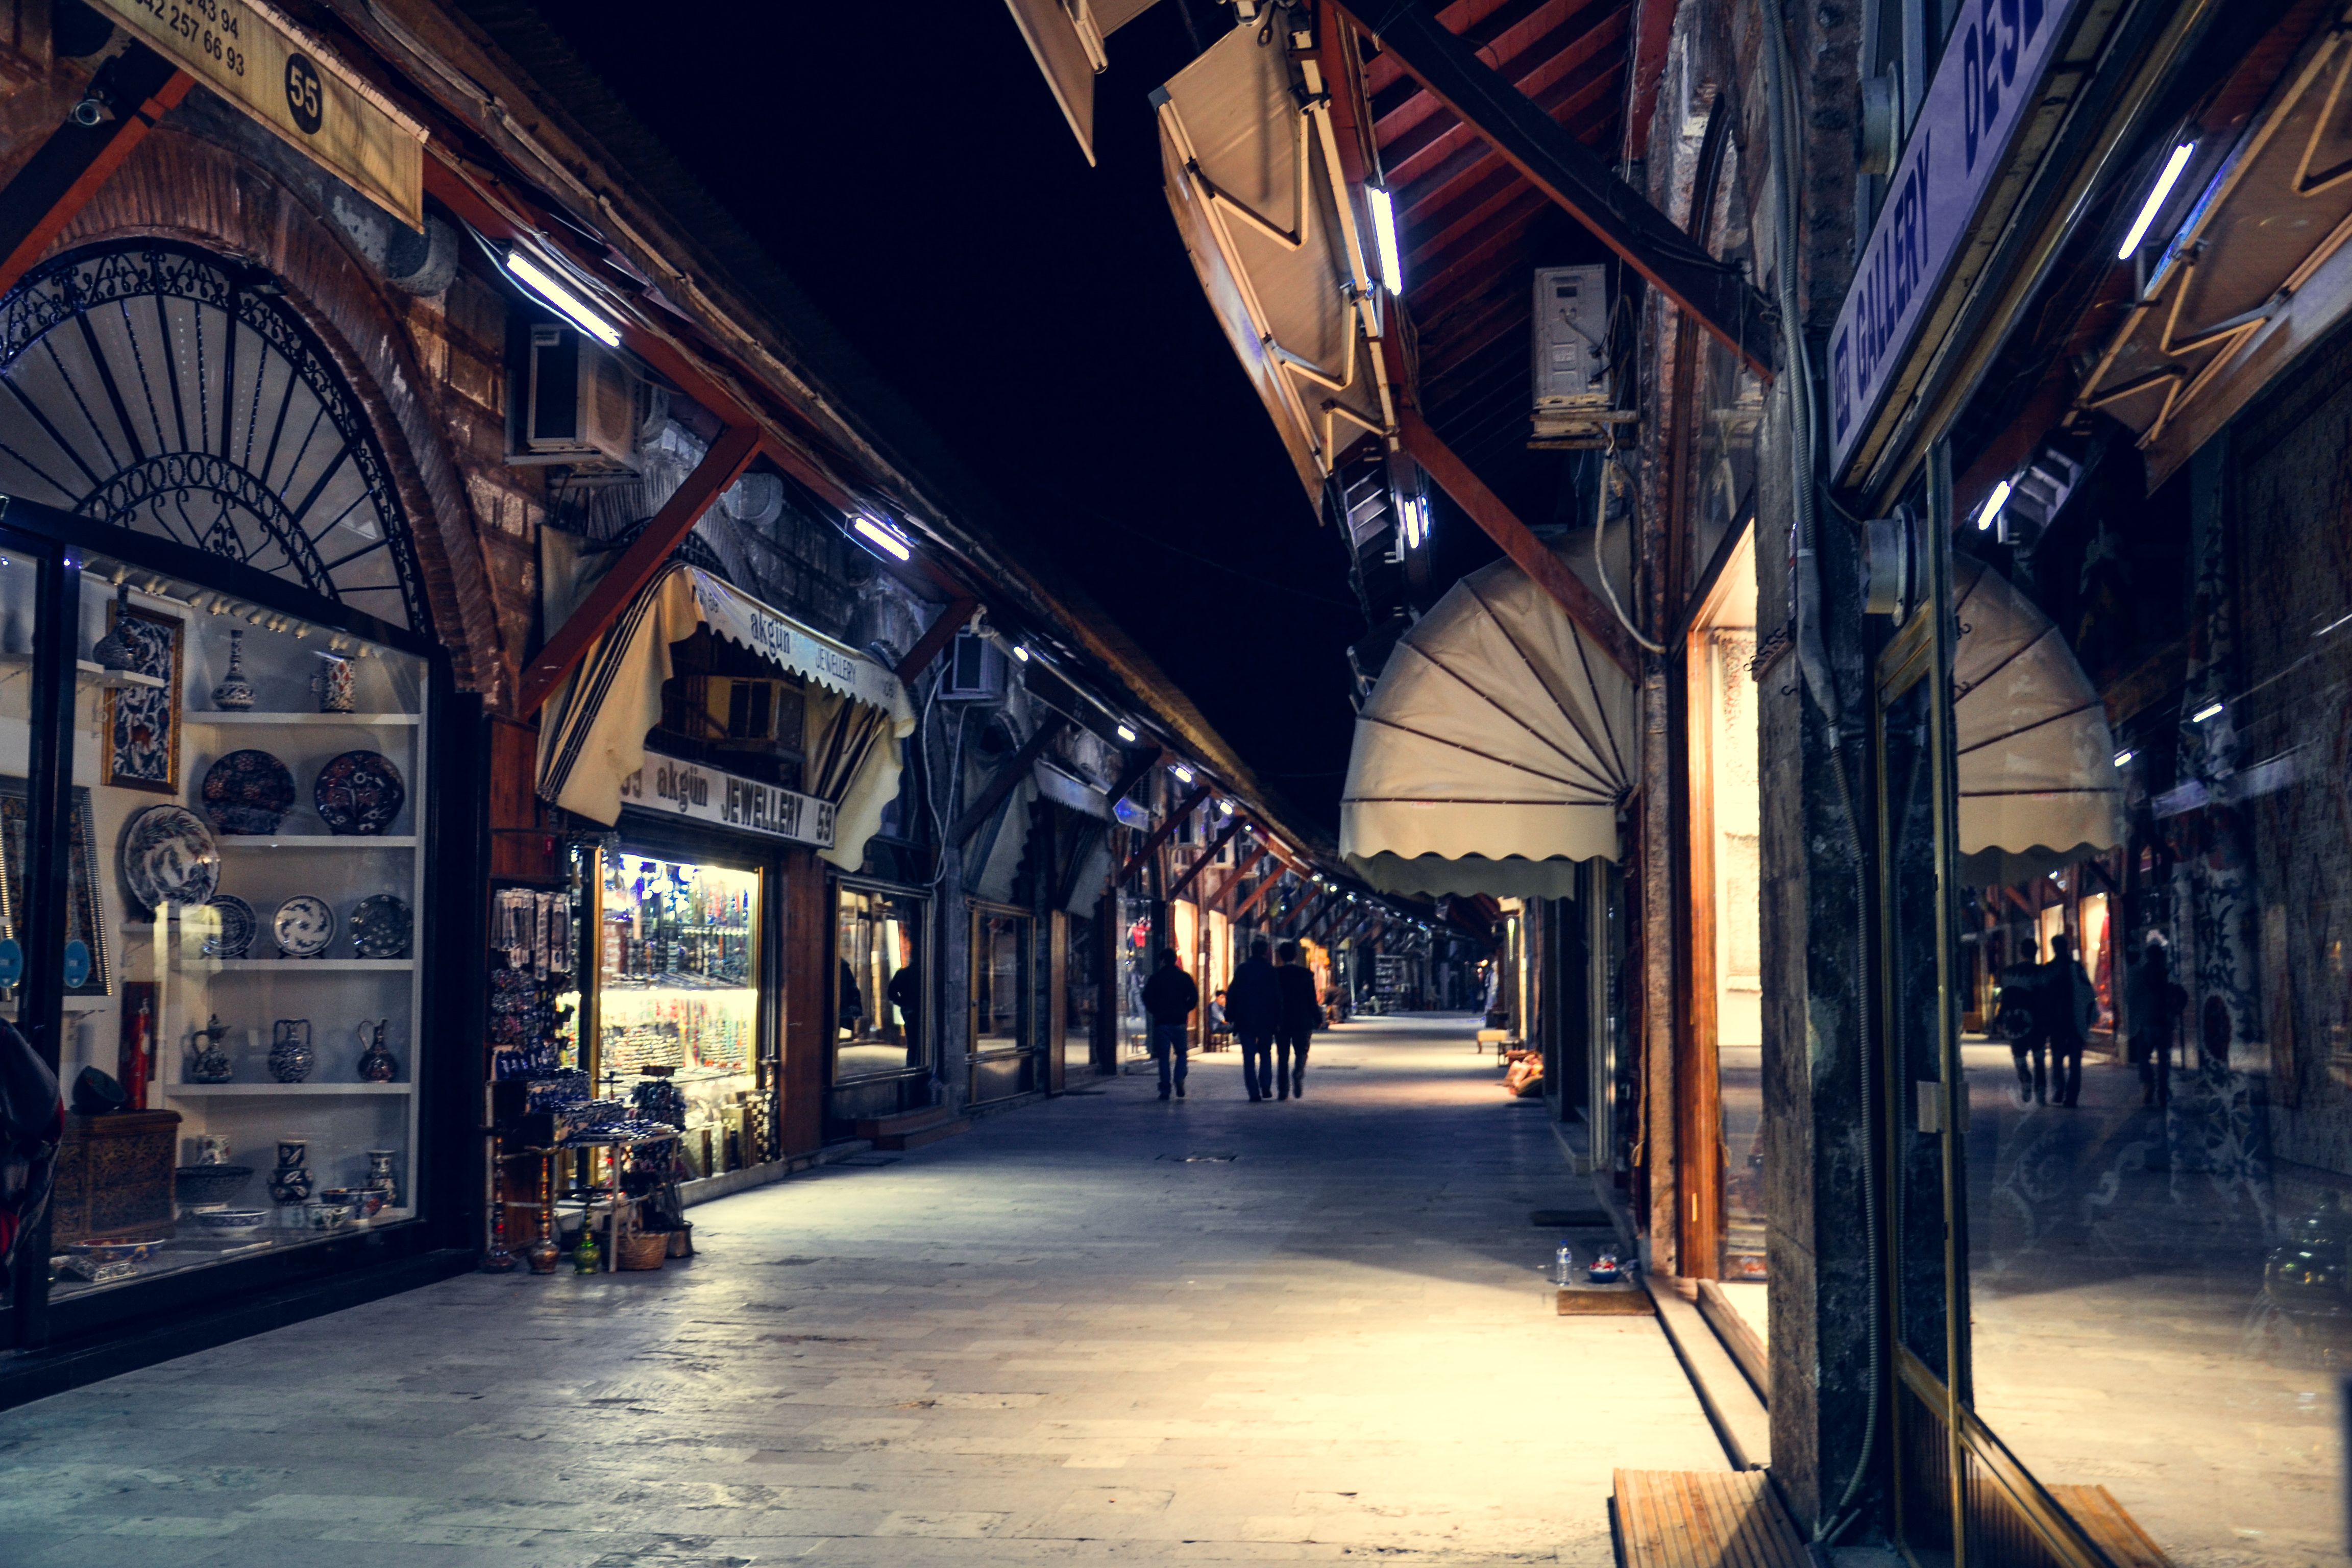
walking, light, architecture, road, street, night, glass, town, building, alley, city, cityscape, downtown, tourist, evening, reflection, business, shopping, indoors, infrastructure, arcade, commerce, metropolis, urban area, human settlement